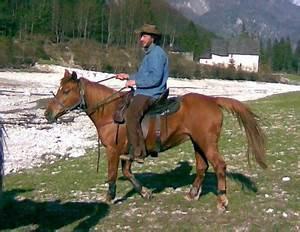
horse